Waldheim, Saskatchewan

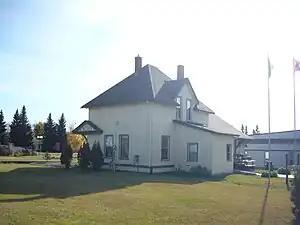
The Waldheim museum in the former Waldheim railway station

Waldheim station is a former Canadian Northern Railway station that closed in 1976. It is now a library and museum.